The Undead (film)

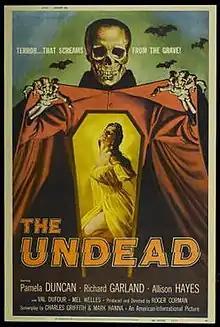
Theatrical release poster by Albert Kallis

The Undead is a 1957 horror film directed by Roger Corman and starring Pamela Duncan, Allison Hayes, Richard Garland and Val Dufour. It also features Corman regulars Richard Devon, Dick Miller, Mel Welles and Bruno VeSota. The authors' original working title was "The Trance of Diana Love". The film follows the story of a prostitute, Diana Love (Duncan), who is put into a hypnotic trance by psychic Quintus (Dufour), thus causing her to regress to a previous life. Hayes later starred in "Attack of the 50 Foot Woman" (1958). The film was released on February 14, 1957 by American International Pictures as a double feature with "Voodoo Woman".